Southend Cliff Railway

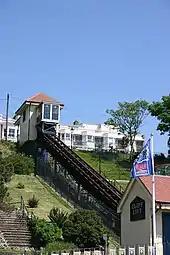
Southend Cliff Railway

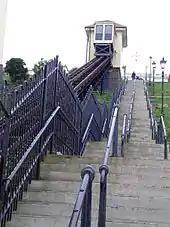
Stairs of the railway

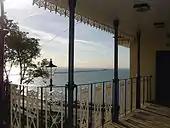
View from the top station across the Thames Estuary, with Southend Pier in the background

The Southend Cliff Railway, or Southend Cliff Lift, is an inclined lift in the English city of Southend-on-Sea, constructed in 1912. The lift operated for the first time on Bank Holiday Monday, in August of that year.